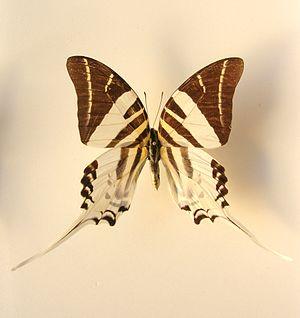
Graphium androcles (Sulawesi)
Le genre Graphium regroupe des insectes lépidoptères de la famille des Papilionidae et de la sous-famille des Papilioninae.